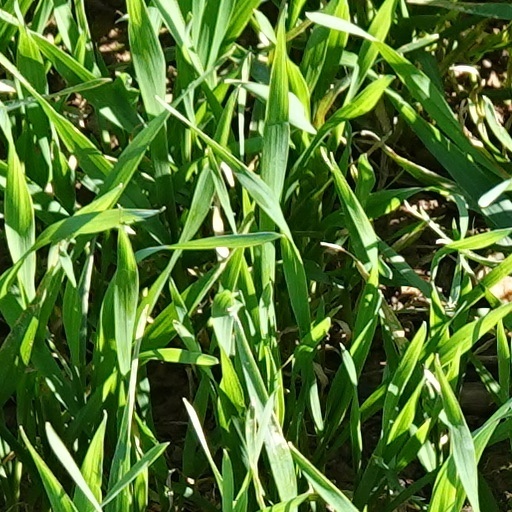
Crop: wheat